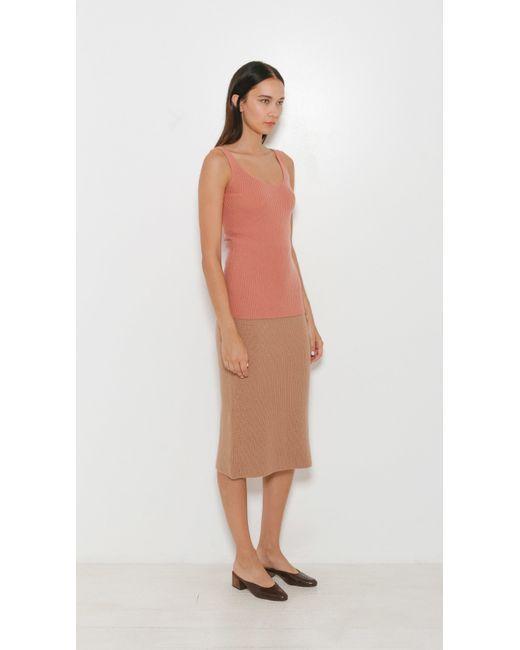
Orangefarbener Rock mit rotem Hemd ärmellos